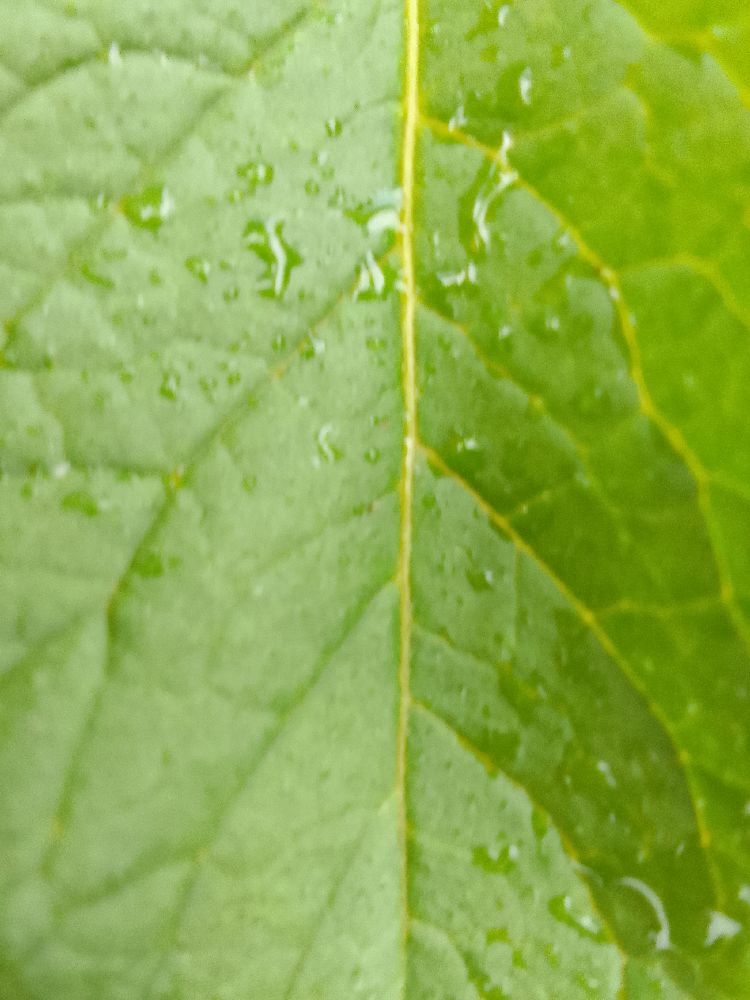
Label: Healthy